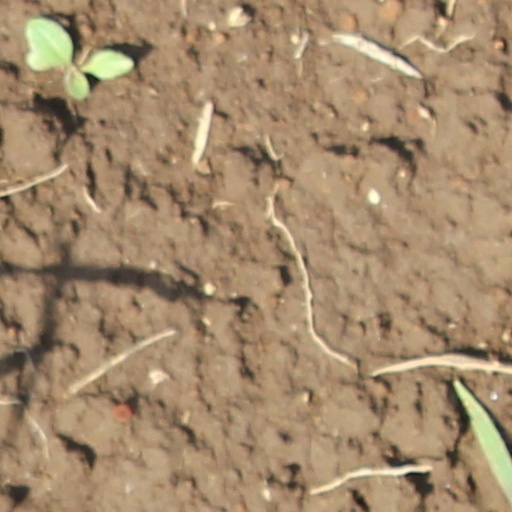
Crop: wheat